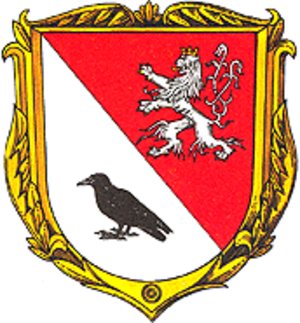
Veltrusy est une ville du district de Mělník, dans la région de Bohême-Centrale, en République tchèque. Sa population s'élevait à 2 208 habitants en 2020.